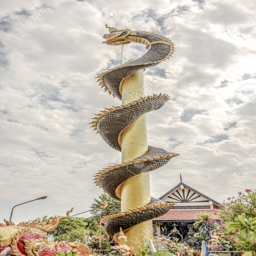
an image of big snake on the pole called